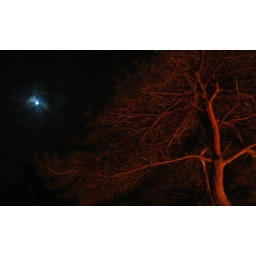
moon and cloud with pine tree lit by bonfireHokkaido, Japan, Aug 2008